Ashok Gangadean

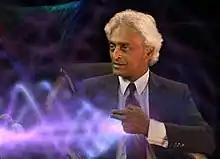

Ashok Gangadean (born September 26, 1941) is a Trinidadian philosopher, author and spiritual activist. He is the Margaret Gest Professor of Global Philosophy at Haverford College in Haverford, Pennsylvania and the Founder and Director of the Global Dialogue Institute.